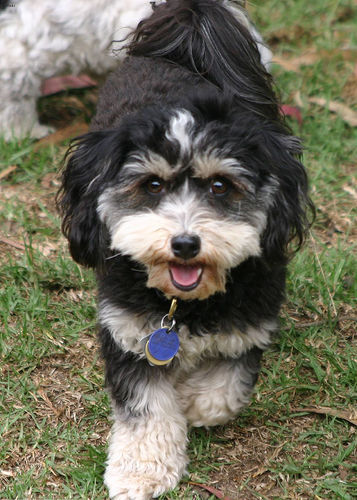
Breed: havanese